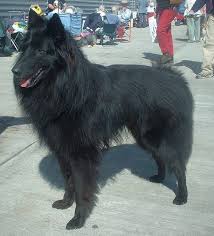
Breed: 227-n000070-groenendael